Osem (company)

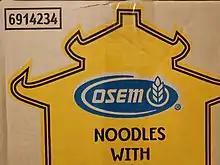
English version of the Osem logo, used for products outside of Israel.

Osem Investments Ltd. is one of the largest food manufacturers and distributors in Israel. The group is owned (100%) by Nestlé S.A. of Switzerland.